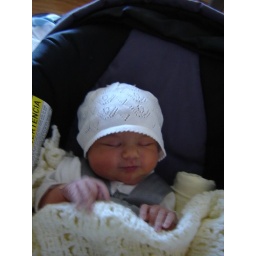
Loaded in car seat